Bruce Ryburn Payne

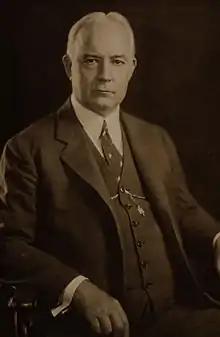

Bruce Ryburn Payne (1874-1937) was an American educator. He was the founding president of Peabody College (now part of Vanderbilt University) from 1911 to 1937.